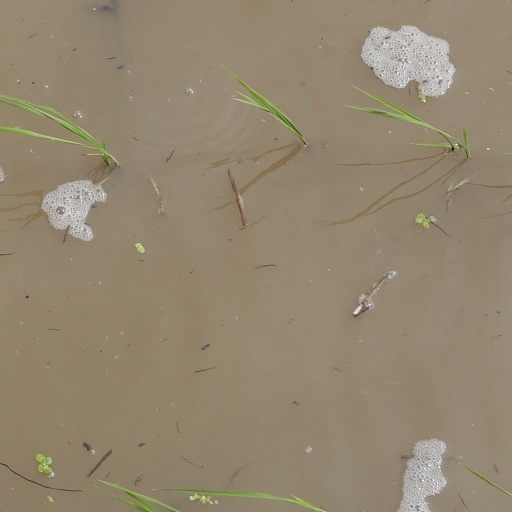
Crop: rice